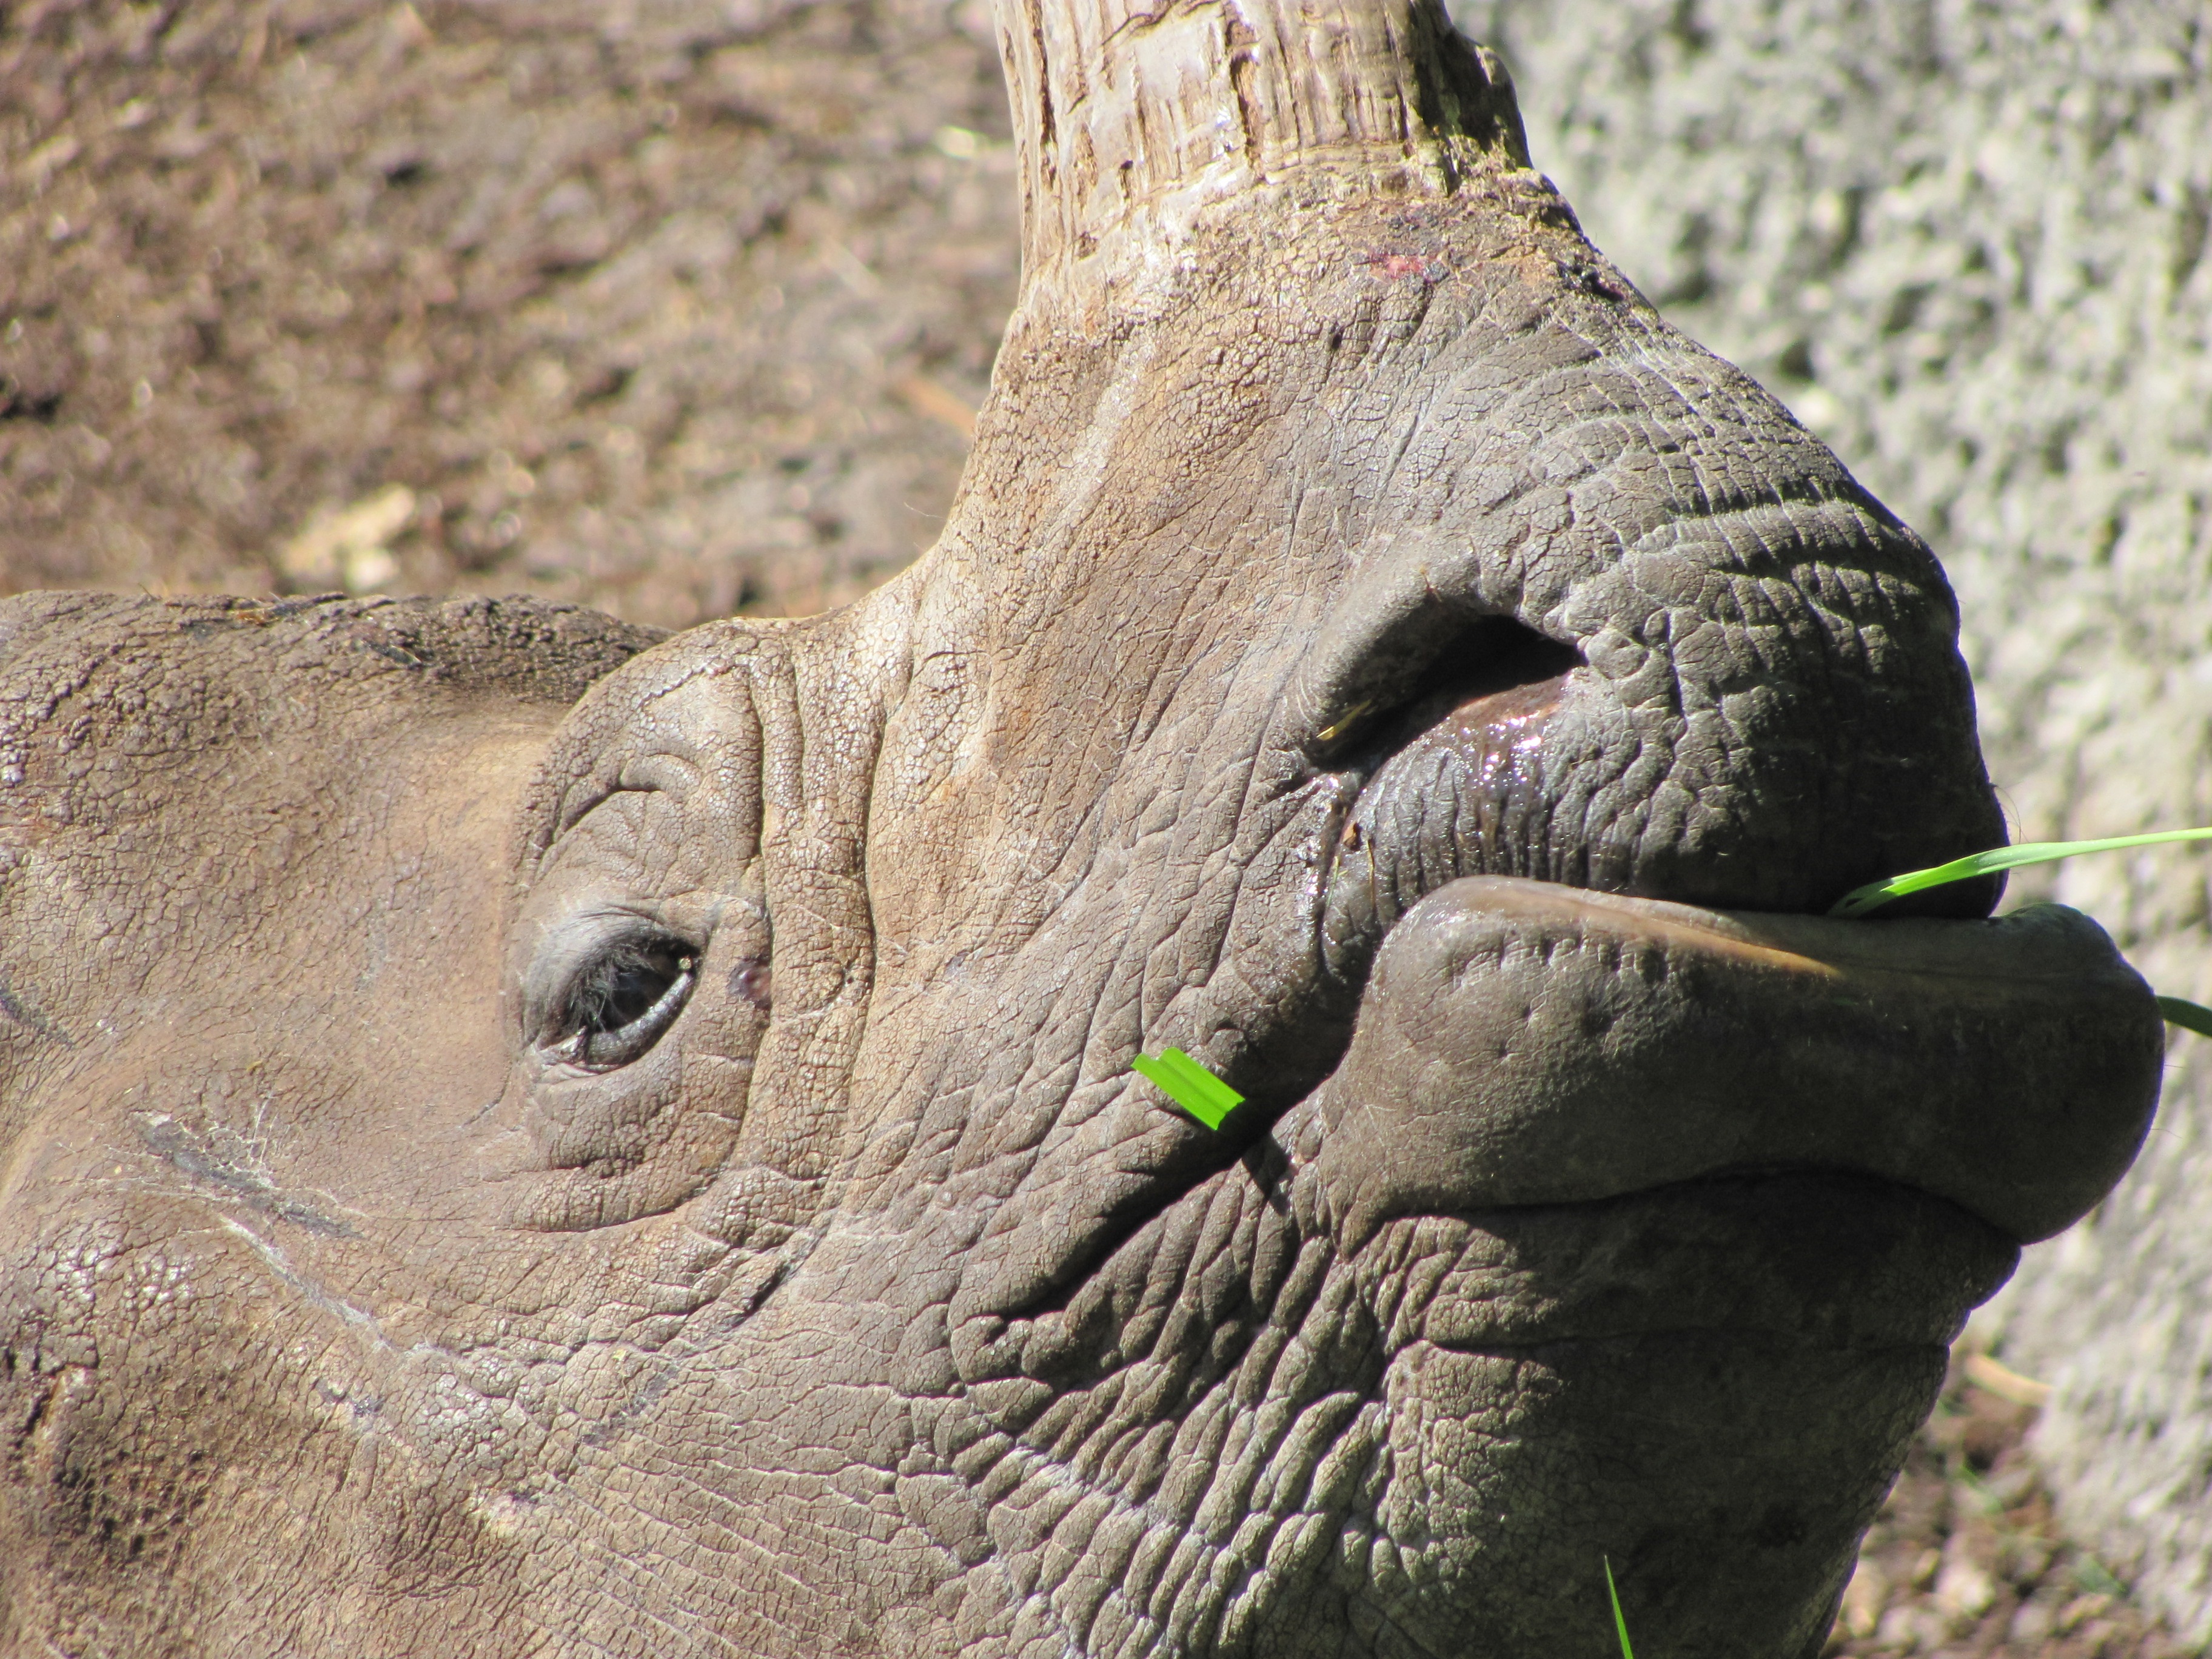
grass, wildlife, zoo, horn, africa, mammal, eat, fauna, close up, rhino, large, safari, big five